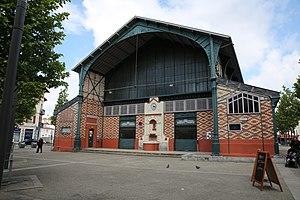
Marché de Saint-Jean-de-Luz
Les sélections départementales et régionales du plus beau marché de France sont organisées chaque début d'année depuis 2018, par la presse quotidienne régionale, via un espace dédié sur leur site.